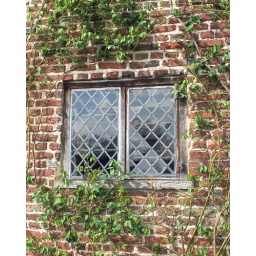
This must look really lovely in June when the roses round the window are in flower. At Sissinghurst Castle in Kent, England.